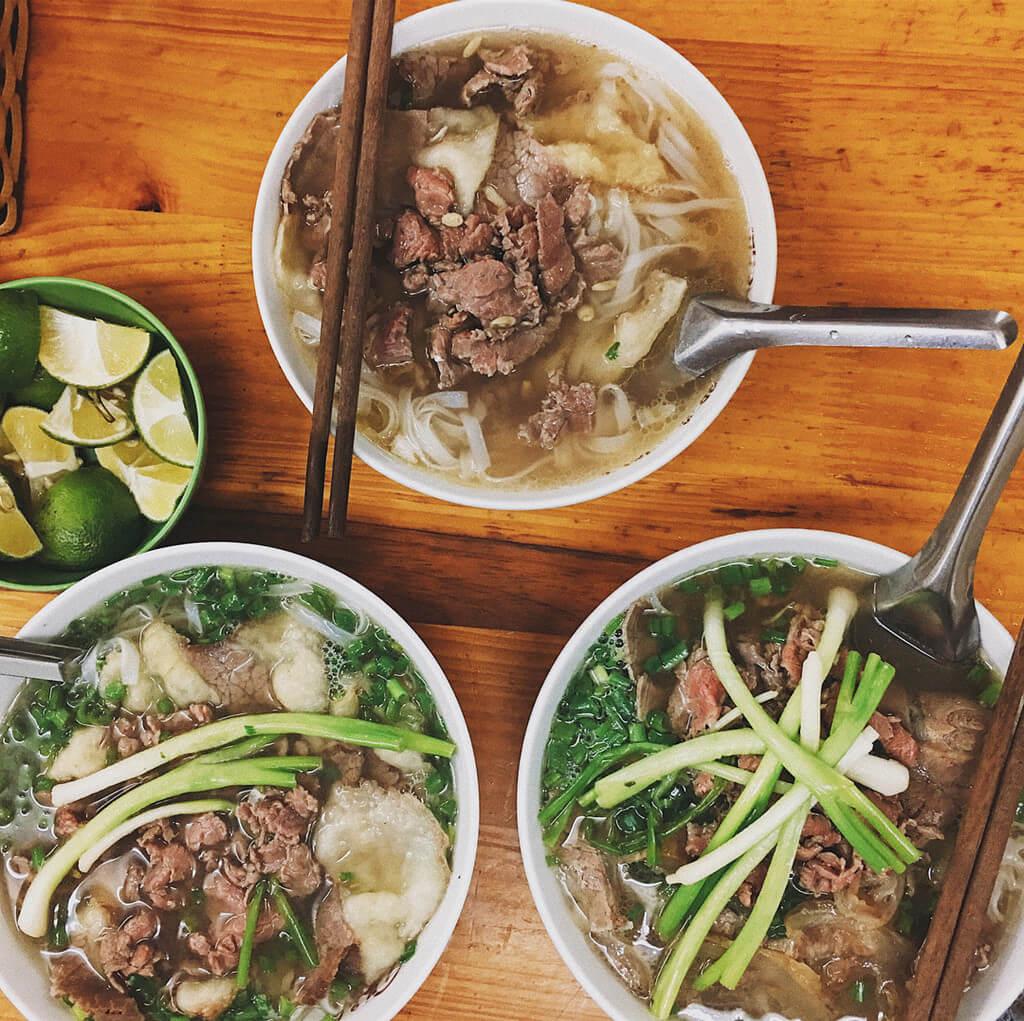
có một vài miếng chanh được đặt ở gần những bát phở